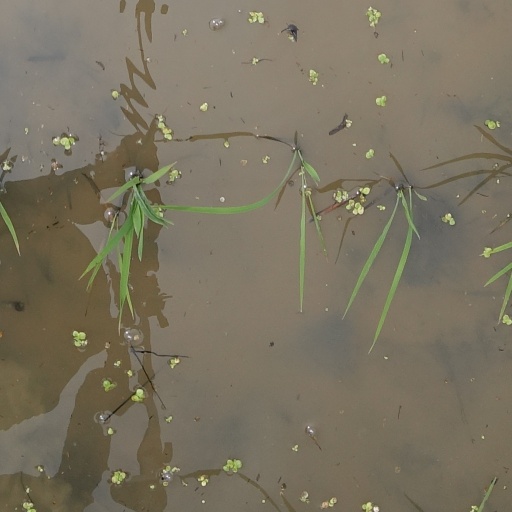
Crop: rice